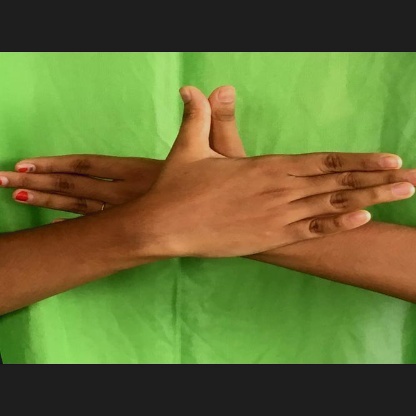
Mudra: Garuda